Anti-Peruvian sentiment

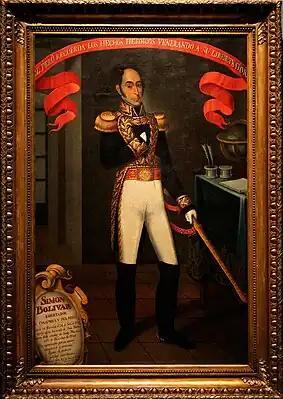
Portrait of Simón Bolívar by the Peruvian painter José Gil de Castro during his dictatorship

The ruling classes and "owners" of Ecuador worked to generate awareness in the masses about the act of aggression for which it fell equally on the government and on the people; what would be in the words of Cairo: "territorialist indoctrination of populations", based on borders that did not respond to legal reality. During the 1950s, this preaching would be reinforced and thus became a State policy that, in a certain way, unified the consciences and the national soul of Ecuadorians in an anti-Peruvian feeling for an imaginary territorial integrity. Ecuador and its people only had to take refuge in a doubtful border line of an equally doubtful This negative awareness was included in basic education textbooks, reaching the point of locating its roots in the clash between Huáscar and Atahualpa, justification for which anti-Peruvianism acquired a historical rationality. In accordance with the above, the hegemonic meaning of national construction in Ecuador has been permanently related to the obsession with territorial integrity derived from the wars with the Peru. Anti-Peruvianism, expression of the existence of the other, would be an essential component element of what some have called "Ecuadorianness", generating biased interpretations about the times of the expansion of the Inca Empire, currently considered, like Spain. imperial, as imperialist invaders that attacked the essence of being Ecuadorian and that frustrated the Realm of Quito, through the interference of its neighbor to the south (whether as Incas or as a Peruvian viceroyalty) in the historical development of the construction of the nation. The military forces, pressured by the conflict with Peru, have developed their own defense and national security doctrine. The notions of sovereignty, integrity and national unity have been a hard core in the military imaginary that would ideologically influence the white and mestizo elite of the modern Ecuadorian nation-state. After the Cenepa War and the signing of a definitive peace, it has been claimed that the Ecuadorian State has a duty to change the teaching of the history of its country, eliminating from school textbooks the multiple elements of anti-Peruvianism that have been taught for decades. future generations of the country, putting an end to the falsehoods that distorted the Ecuadorian national consciousness, to improve Ecuador-Peru Relations.